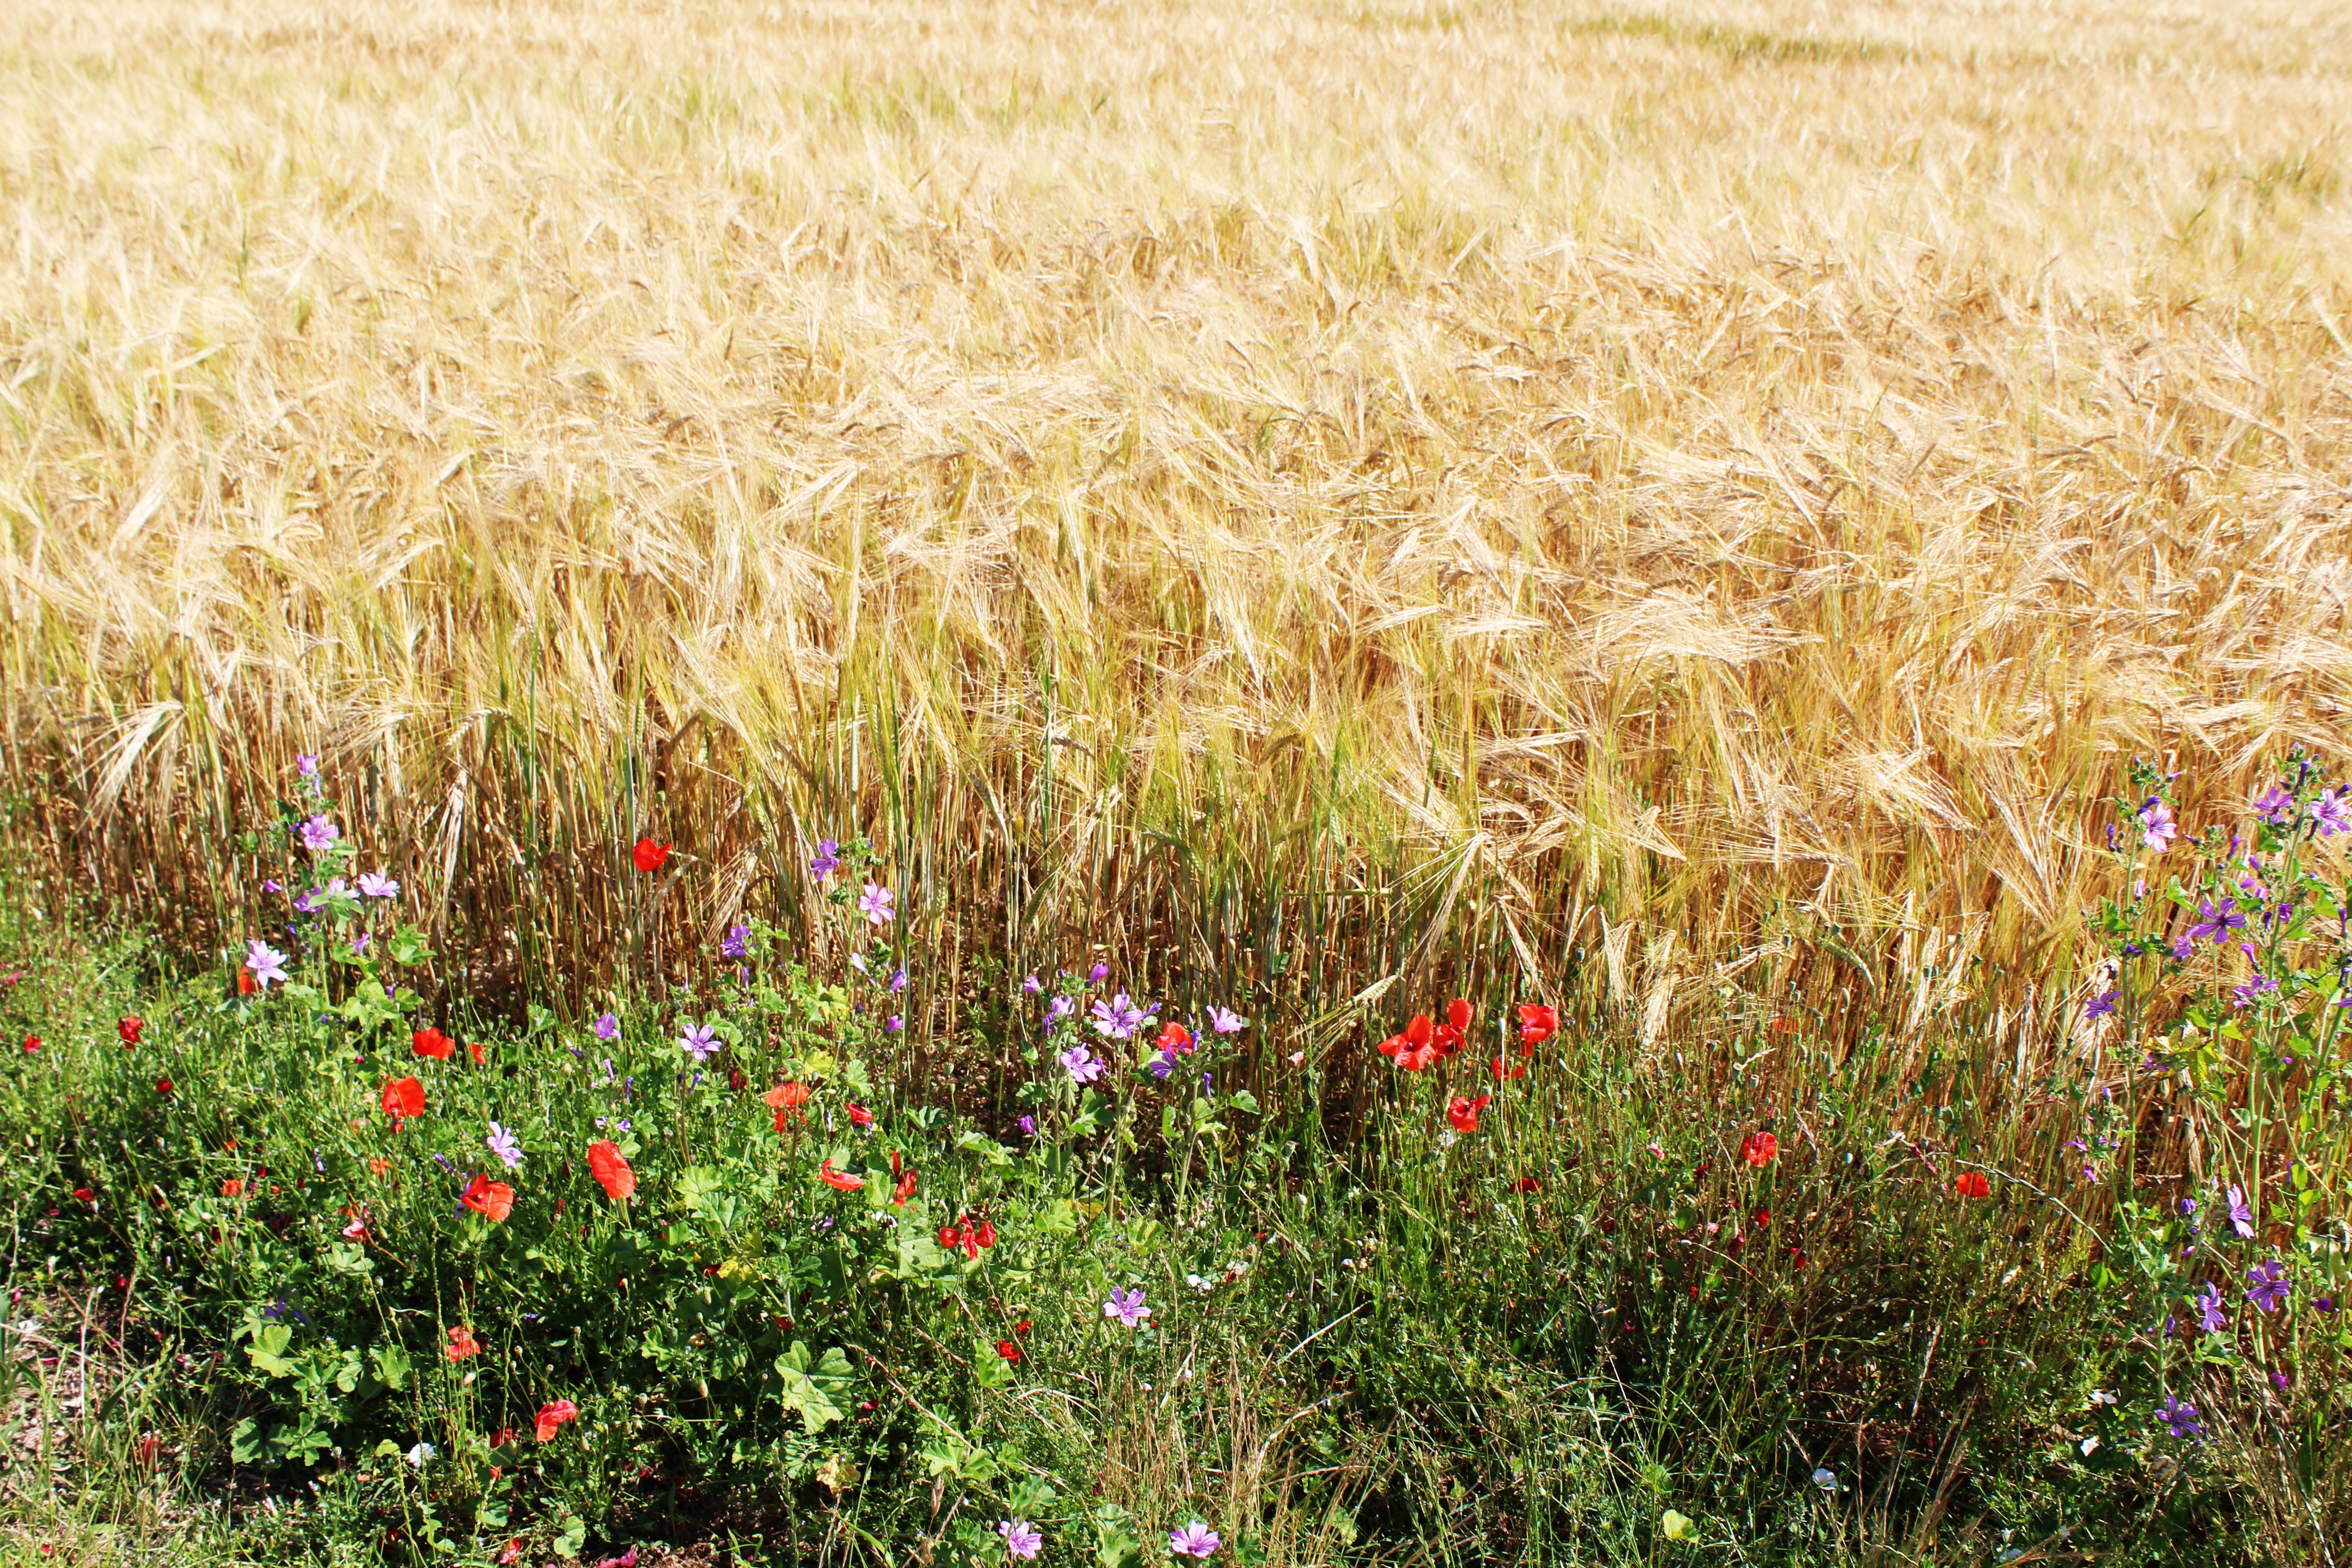
landscape, grass, plant, field, lawn, meadow, wheat, prairie, flower, summer, france, food, crop, agriculture, flora, wildflower, fields, grassland, epi, cereals, cultures, ecosystem, flowering plant, fleurs des champs, wheat fields, ear of corn, grass family, land plant